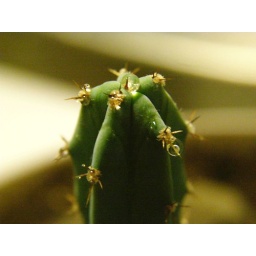
Subject: Cactus. Sprayed with water to form drops, took shot through a magnifying glass under lamp light.